Alma Flor Ada

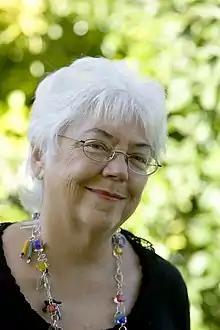

Alma Flor Ada (born January 3, 1938) is a Cuban-American author of children's books, poetry, and novels. A Professor Emerita at the University of San Francisco, she is recognized for her work promoting bilingual and multicultural education in the United States.